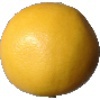
Label: Grapefruit White 1